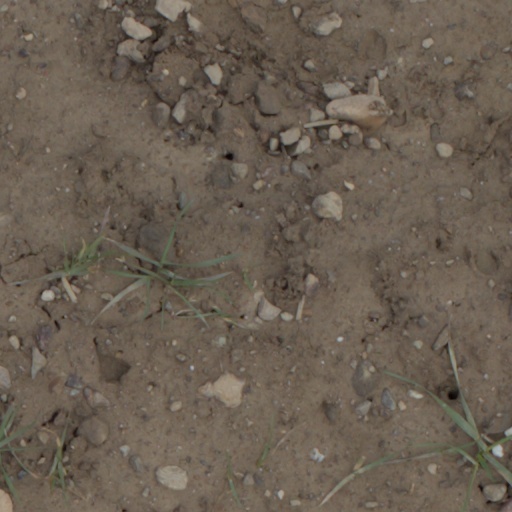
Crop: wheat